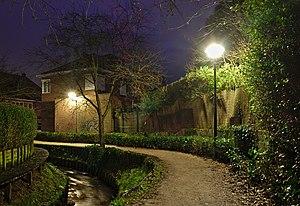
La Promenade verte est une promenade pour piétons et cyclistes longue de plus de 60 km faisant le tour de la Région bruxelloise.